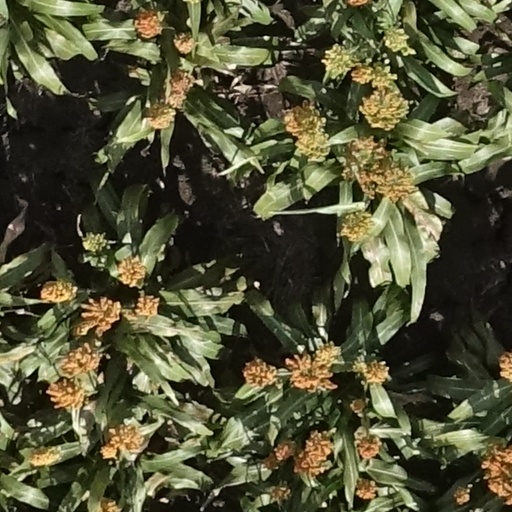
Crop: sorghum